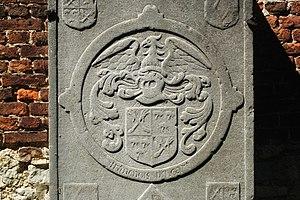
Belgique - Brabant wallon - Mont-Saint-Guibert - Église Saint-Pierre de Corbais - dalle funéraire de Franchois Pincart
L'église Saint-Pierre est une église catholique de style classique du XVIIIᵉ siècle située à Corbais, village de la commune belge de Mont-Saint-Guibert, en Brabant wallon.